Shvo catalyst

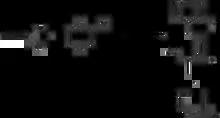
Products obtained from amination of a propargylic alcohol using Shvo's catalyst.

Addition of the amine is facilitated through oxidation to the ynone, followed by reduction of the product.